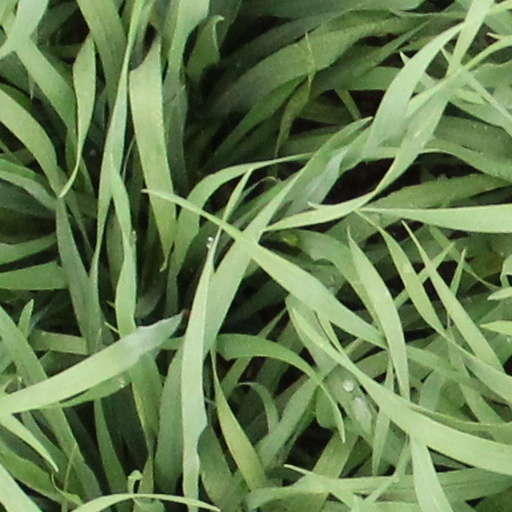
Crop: wheat